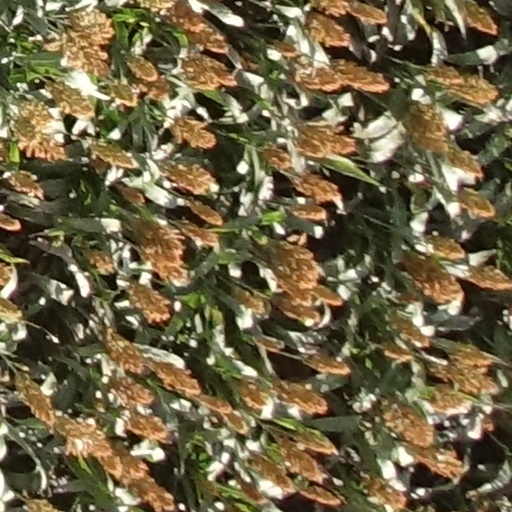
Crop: sorghum